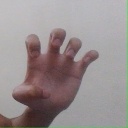
अक्षर: झ